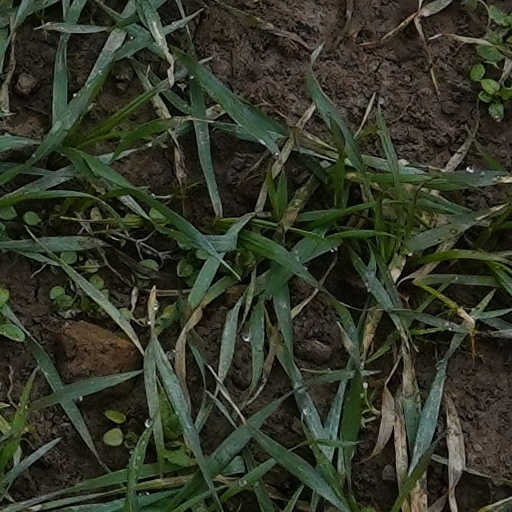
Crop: wheat